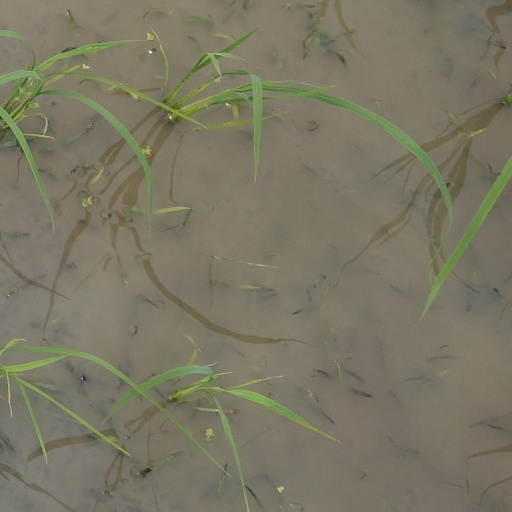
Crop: rice